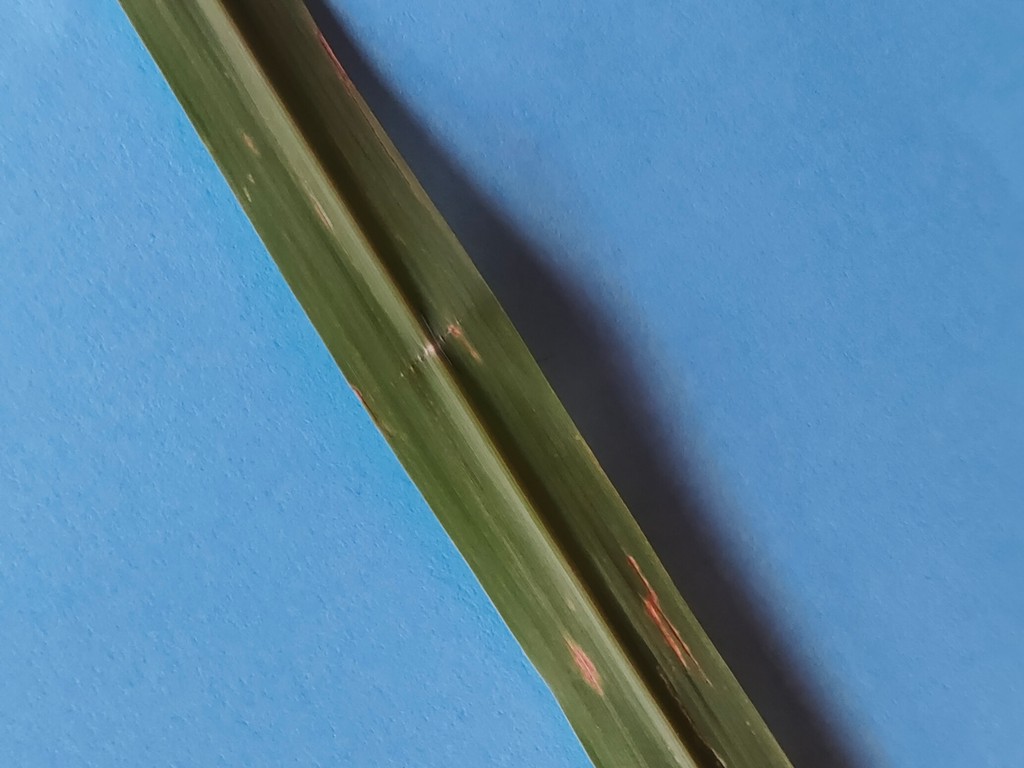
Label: Unhealthy